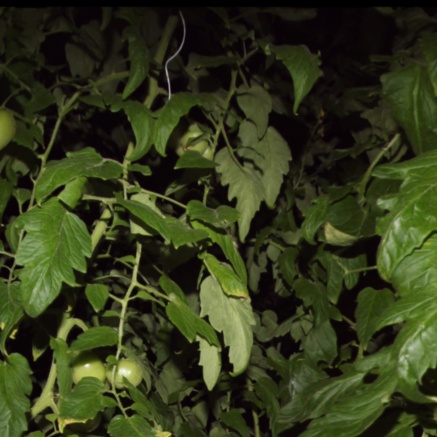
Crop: tomato